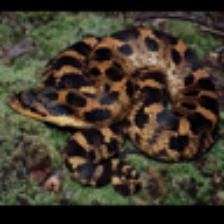
Label: NonHuman